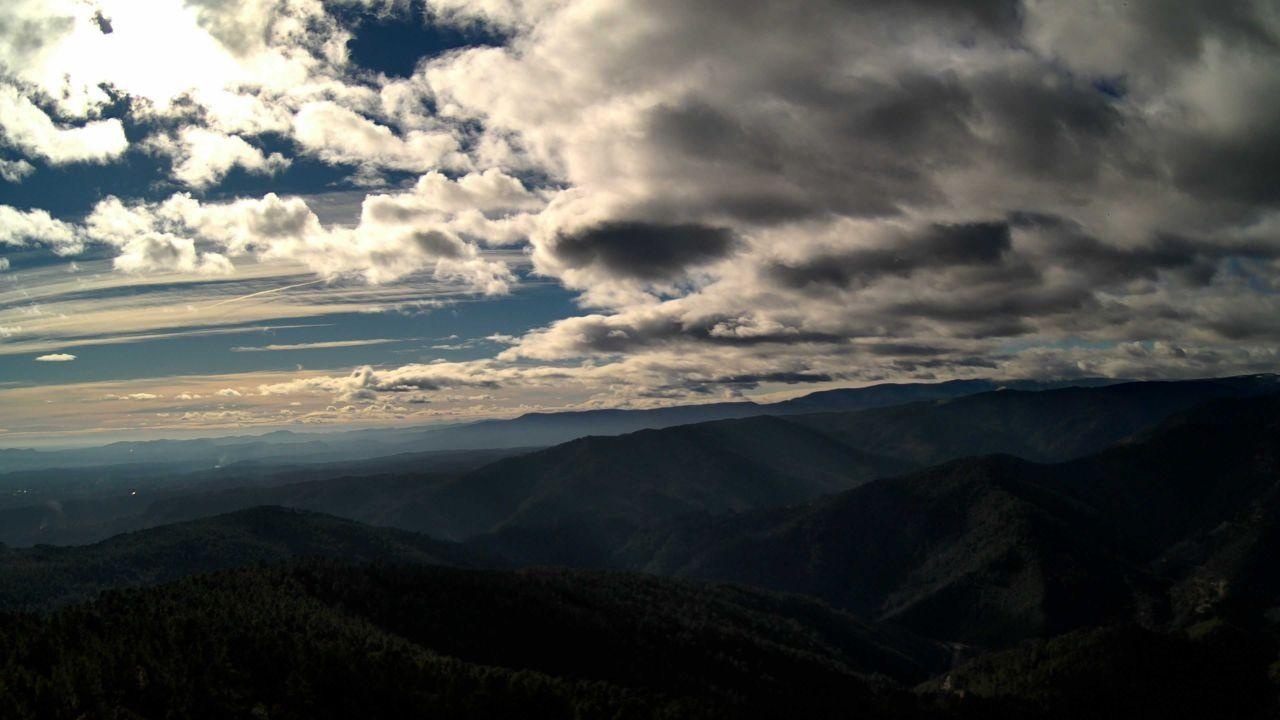
Fire: no
Smoke: yes